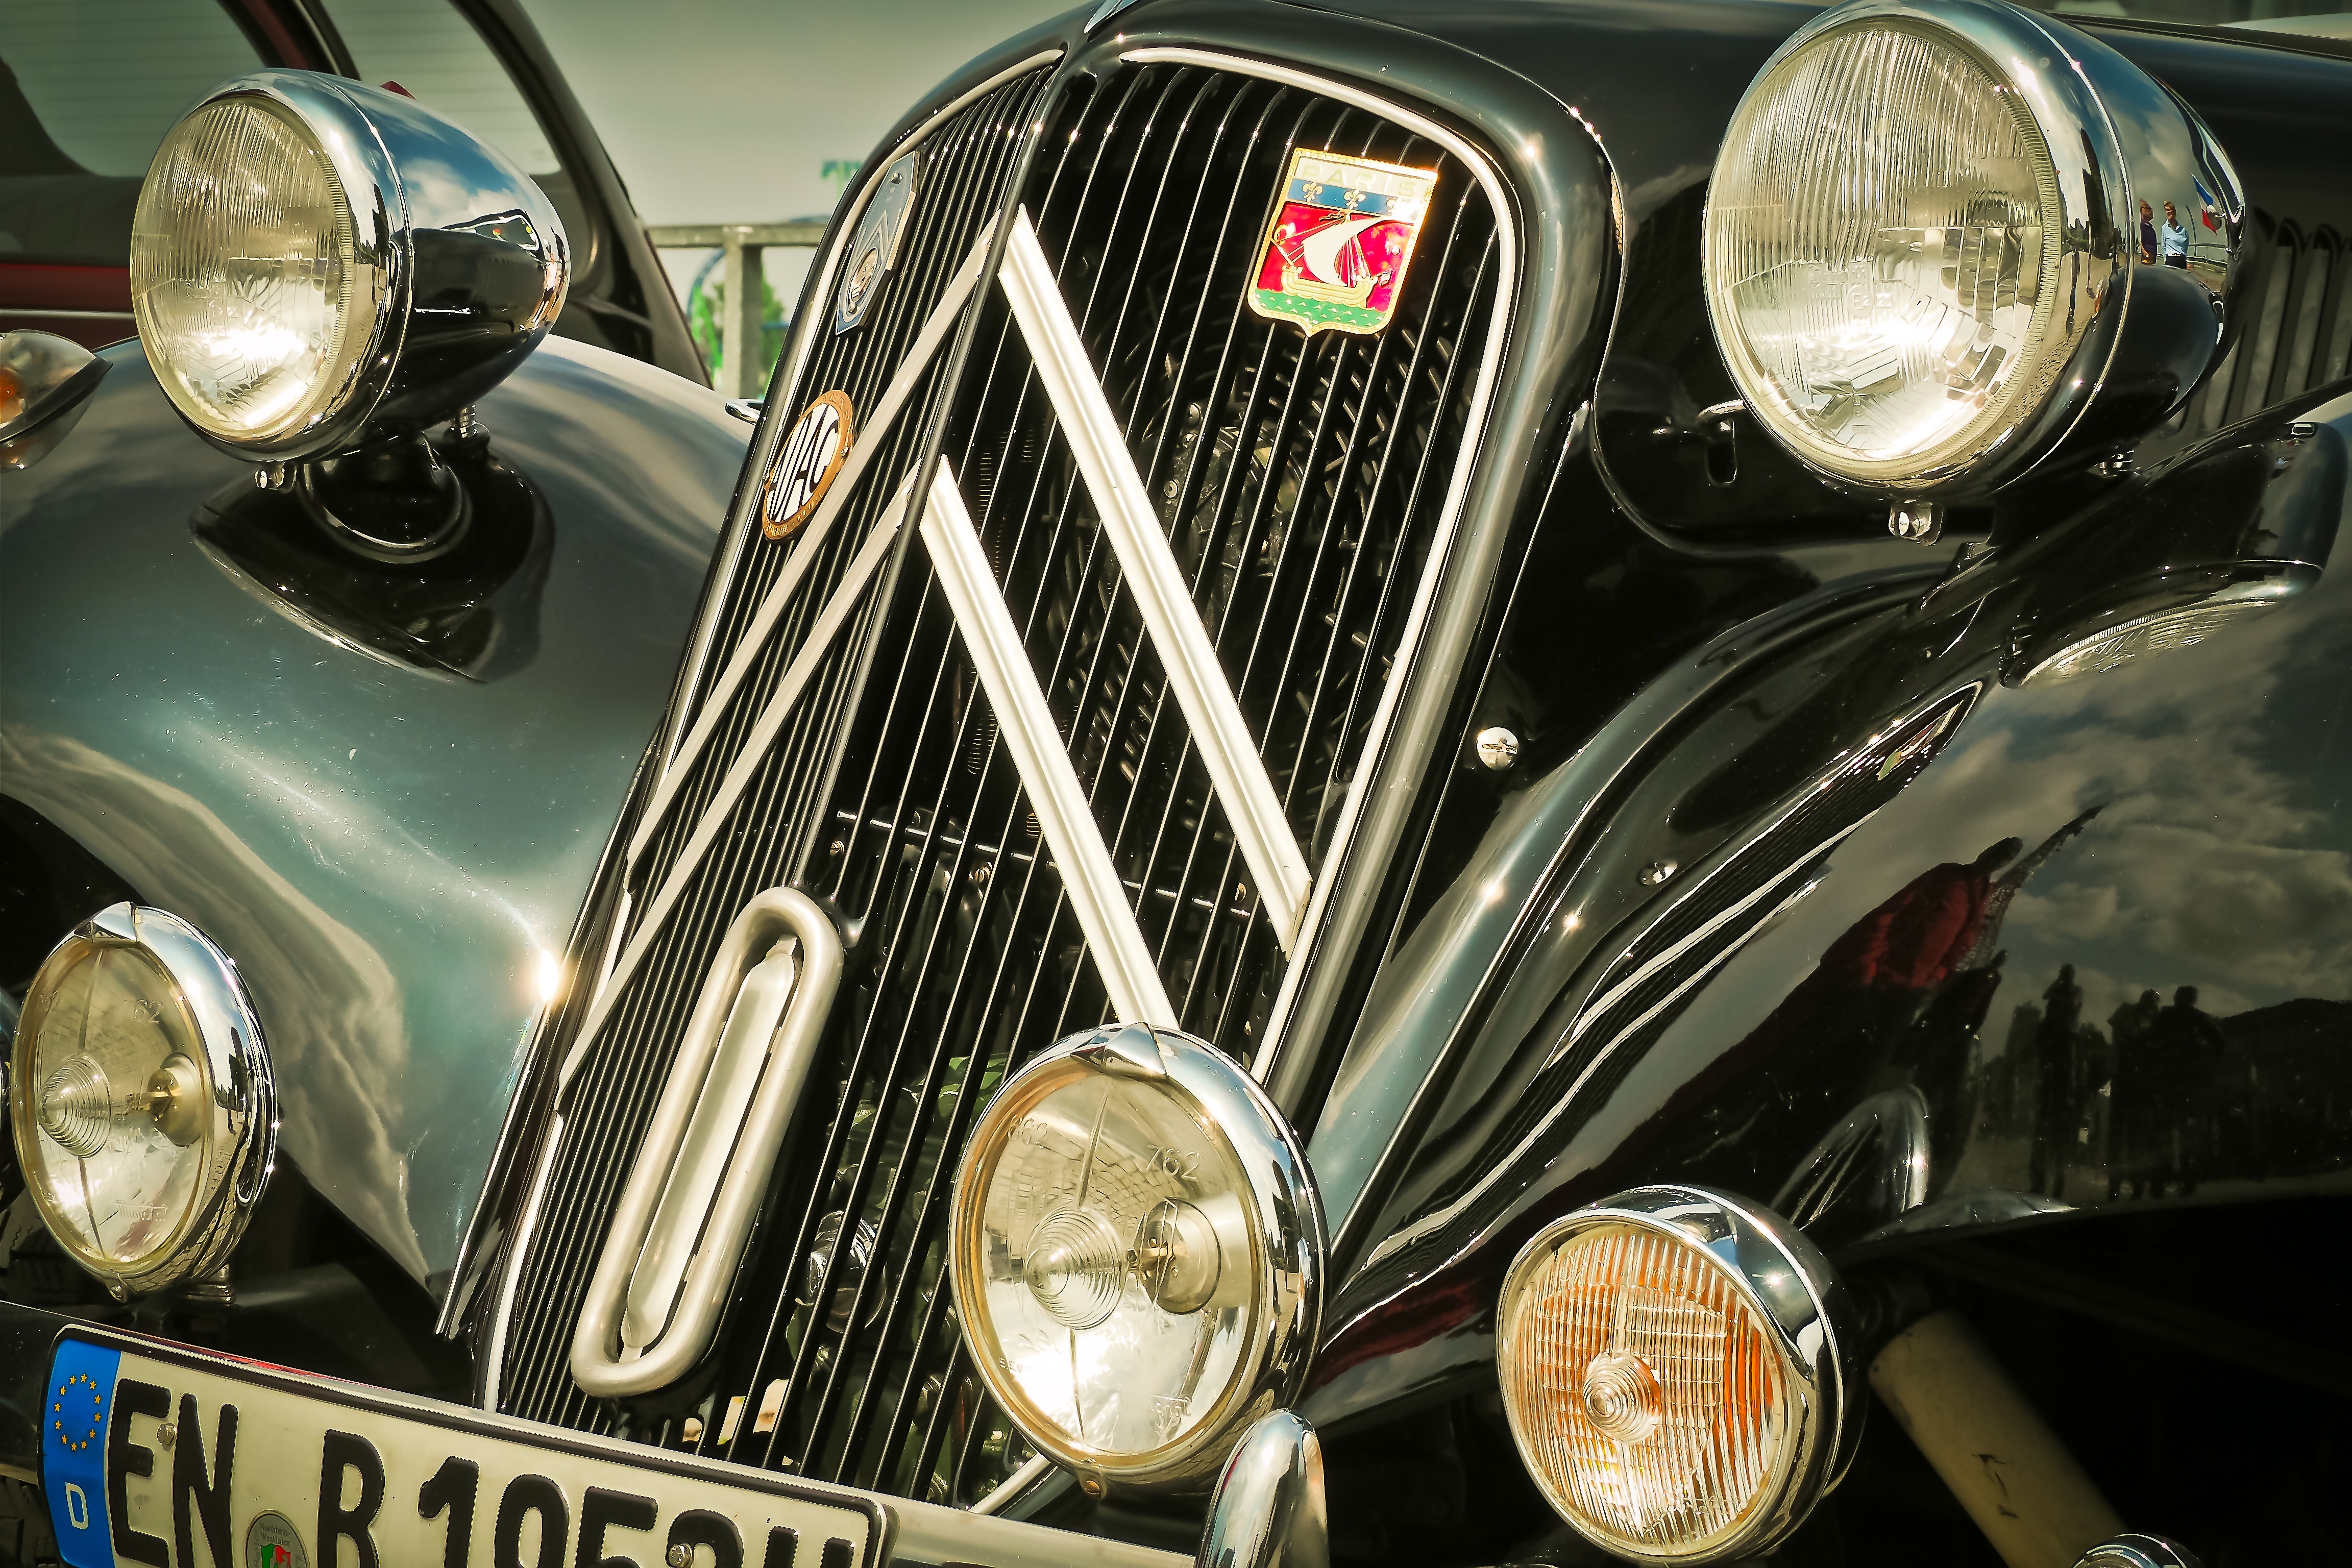
road, car, vintage, wheel, retro, old, france, vehicle, auto, nostalgia, old car, sports car, motor vehicle, vintage car, oldtimer, classic, citroen, past, historically, legend, rarity, antique car, oldie, citroen 11cv, land vehicle, citroen traction avant, old vehicles, automobile make, automotive exterior, automotive design